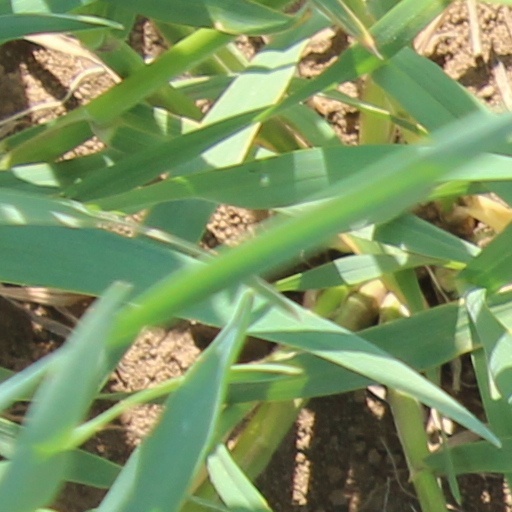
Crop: wheat